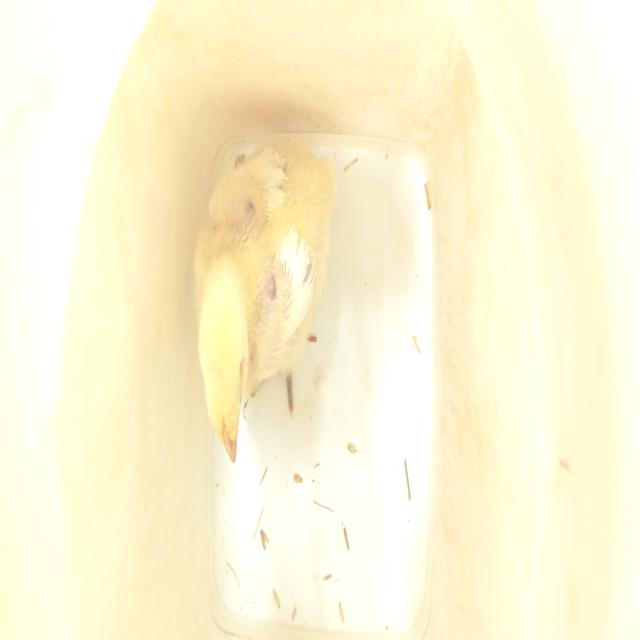
Weight: 352 g